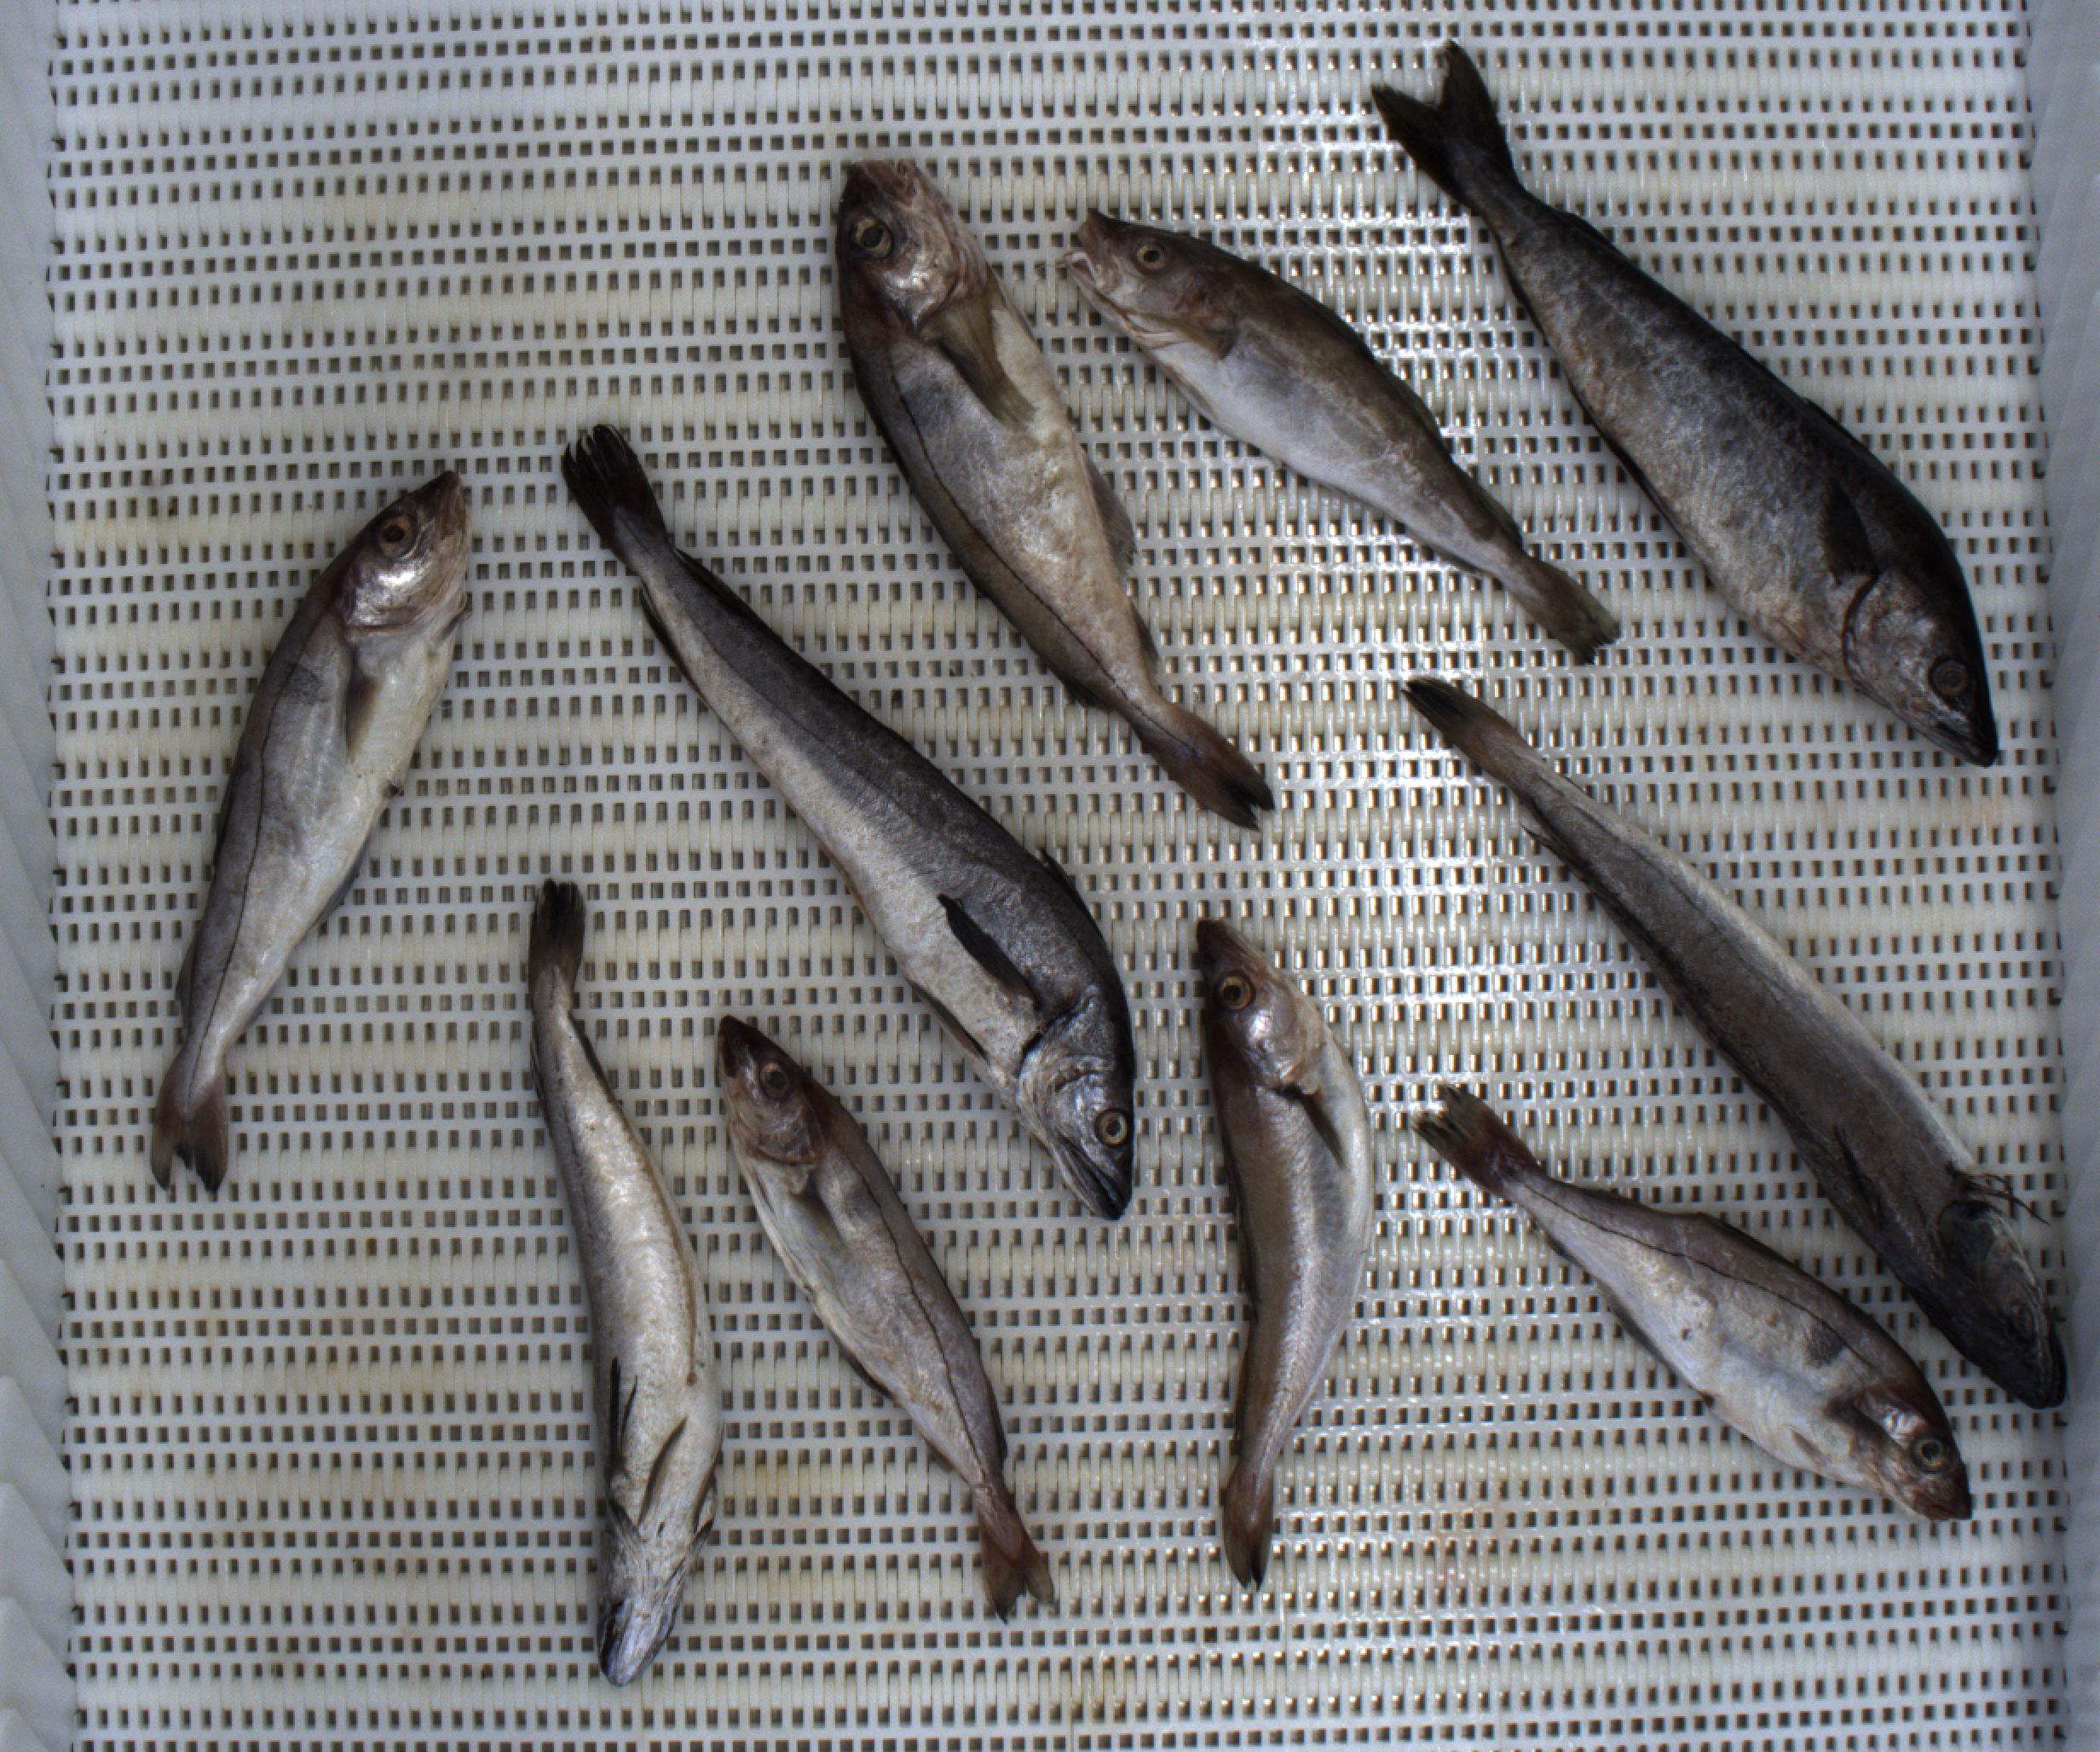
Total fish: 10
Cod: 1
Haddock: 4
Whiting: 1
Hake: 3
Horse mackerel: 0
Saithe: 1
Other: 0